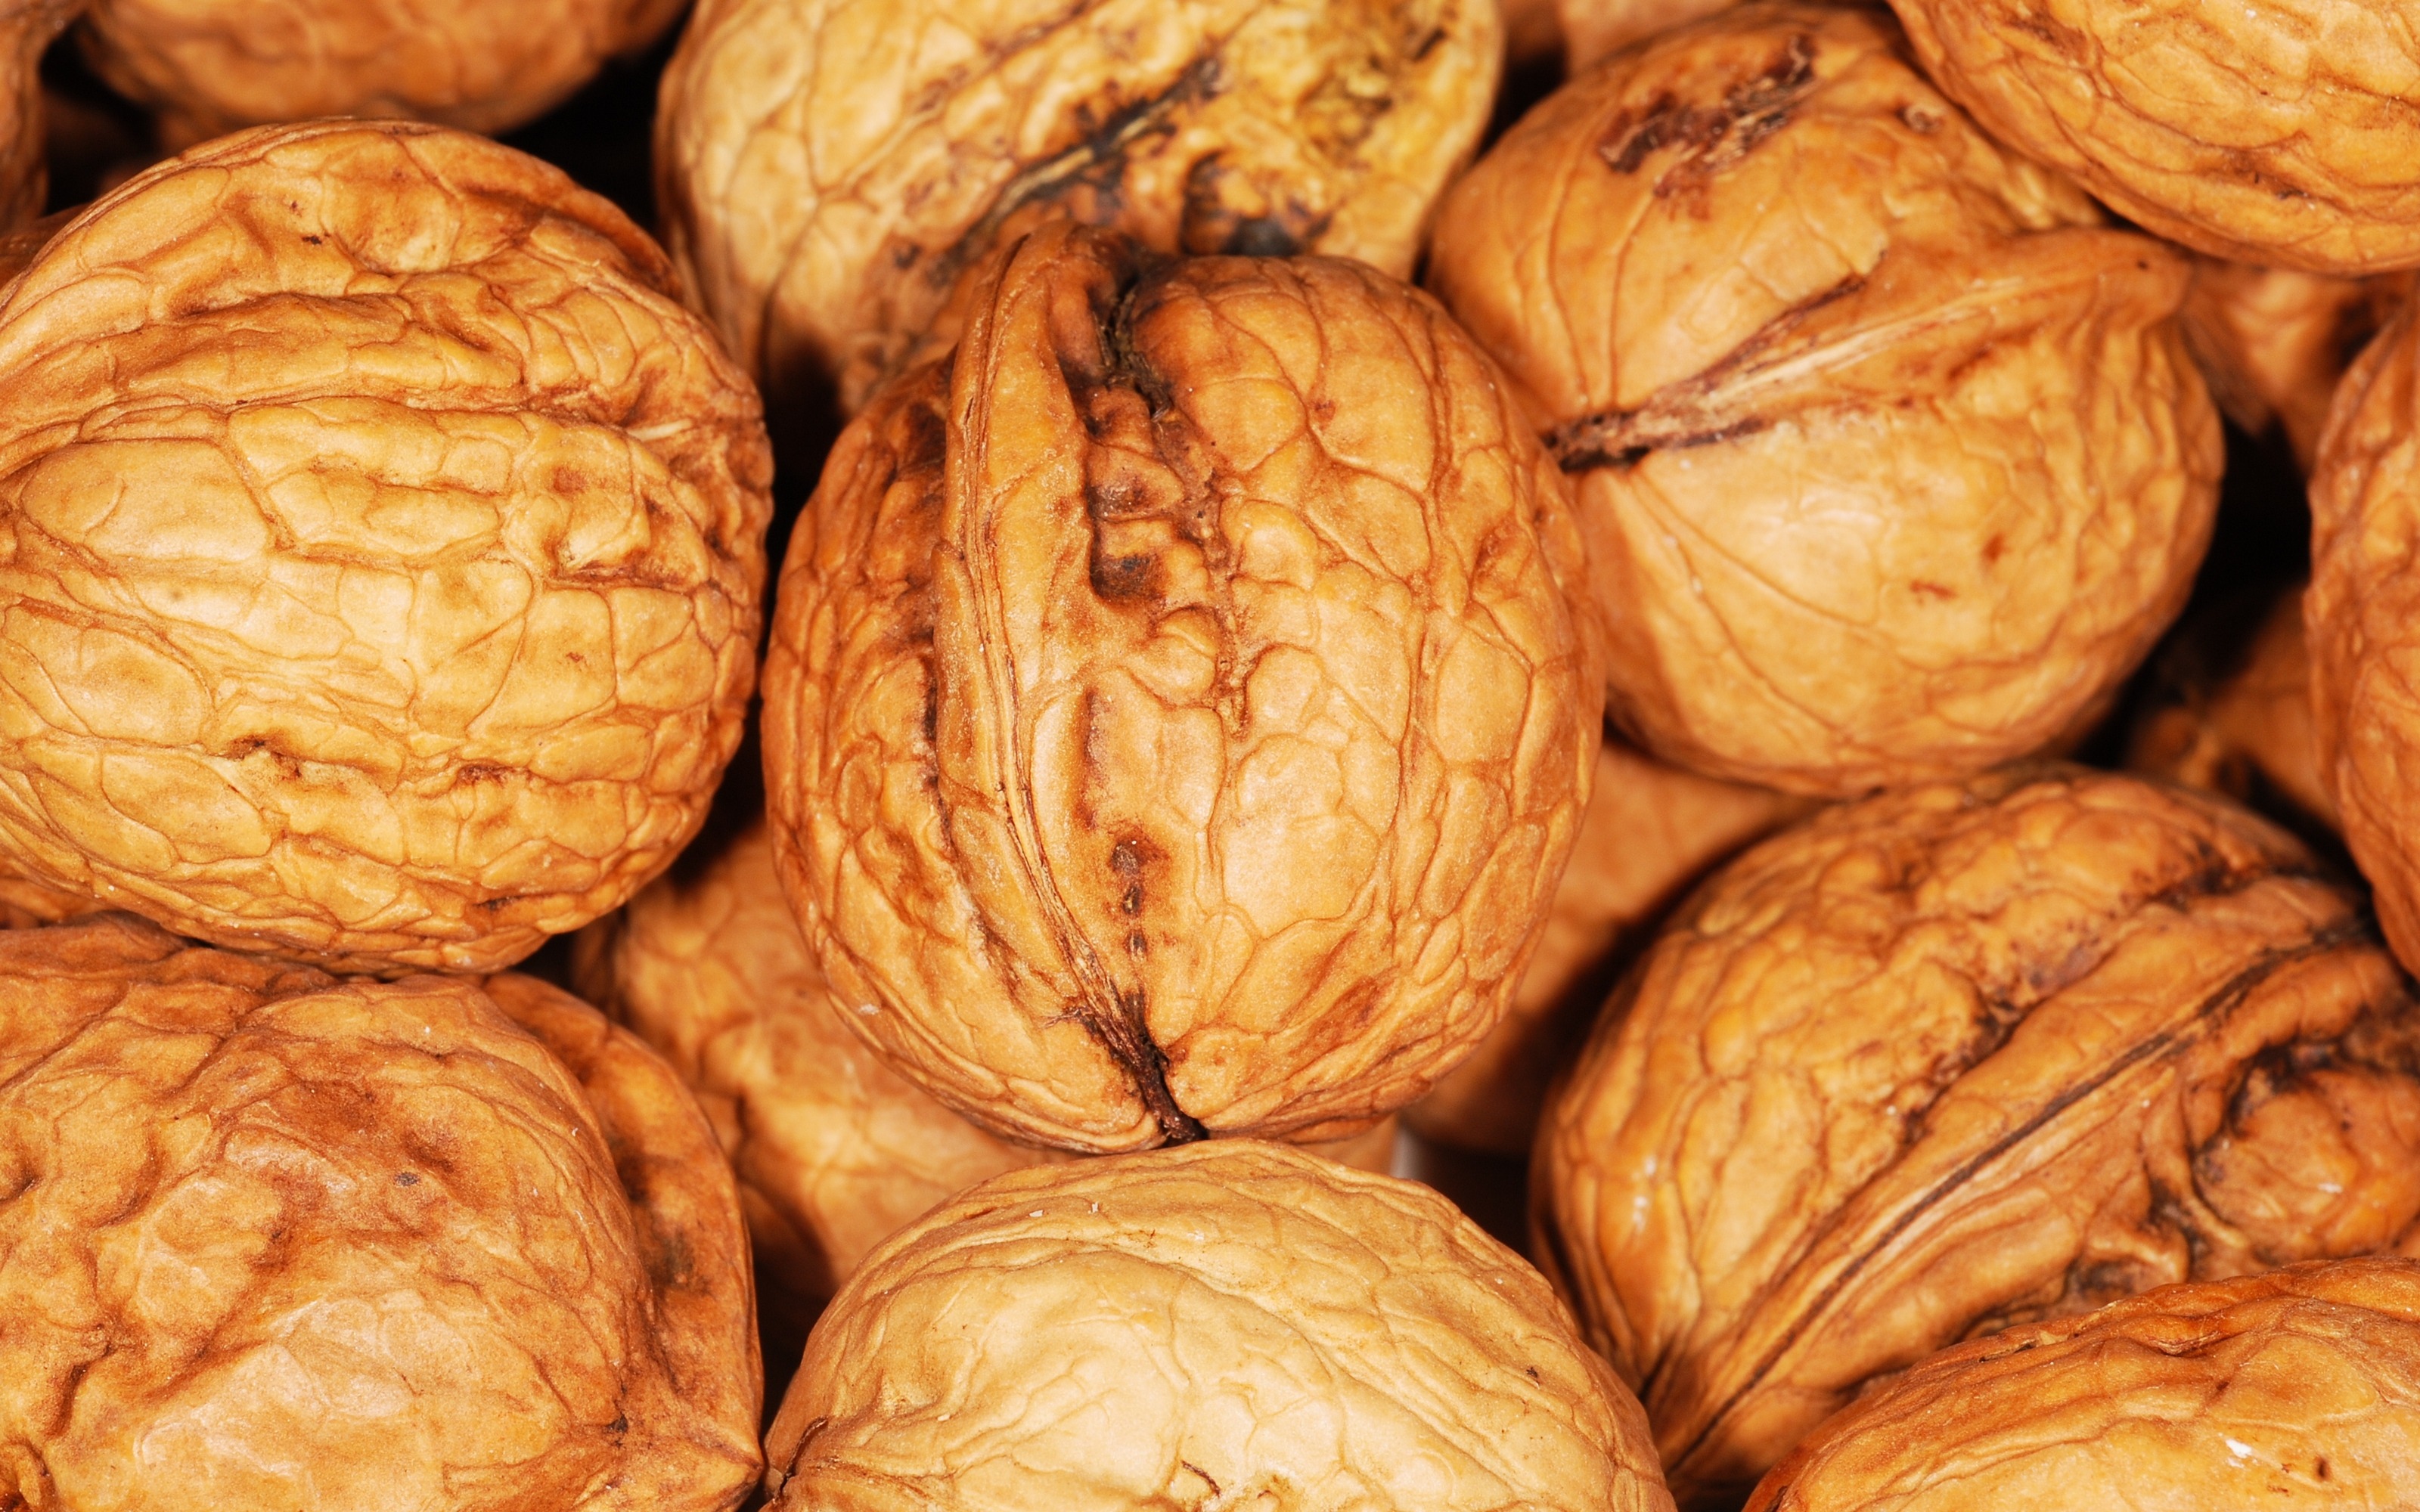
food, produce, natural, brown, nut, healthy, snack, delicious, shell, walnut, nuts, tasty, vegetarian, calabaza, diet, nutshell, walnuts, organic, flowering plant, winter squash, nuts seeds, tree nuts